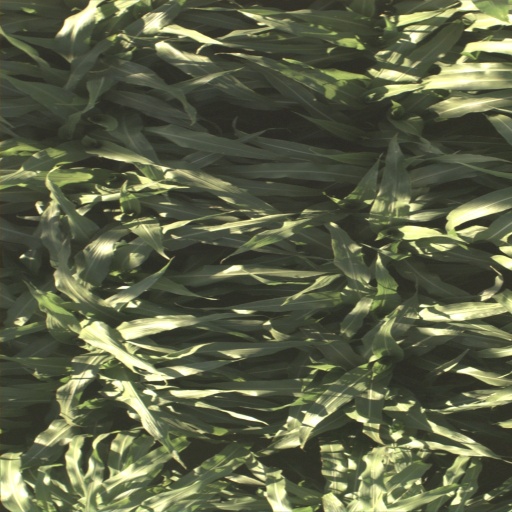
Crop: sorghum